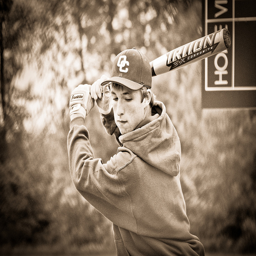
a young man holding onto a bat by a sign
A batter is practicing his swing in a Sepia photo.
A boy with a baseball bat placed behind his head.
The young man in the baseball cap is swinging an aluminum bat.
A black and white image of a young man holding a baseball bat.